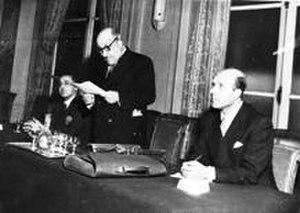
Discours de Salah Farhat à Paris à l’occasion de la plainte Tunisienne contre la France à l’ONU en 1952, avec à sa droite Maître Taabouri et à sa gauche le Dr Ahmed Ben Milad.
Le Destour est un parti politique tunisien fondé en 1920 et dont le but est de libérer la Tunisie du protectorat français.
Salah Farhat, né le 26 juillet 1894 à La Manouba et décédé le 18 mars 1979 au Kram, est un homme politique tunisien.